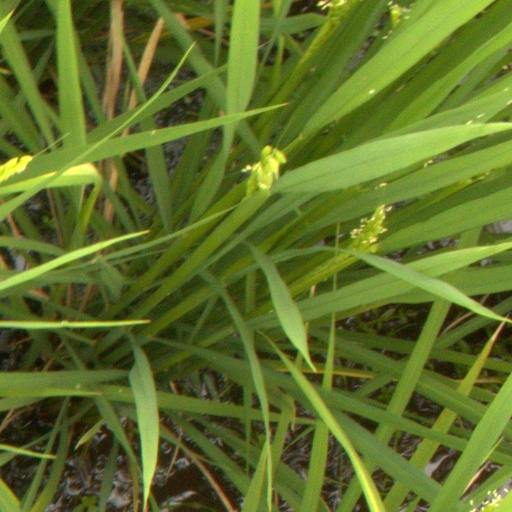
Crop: rice